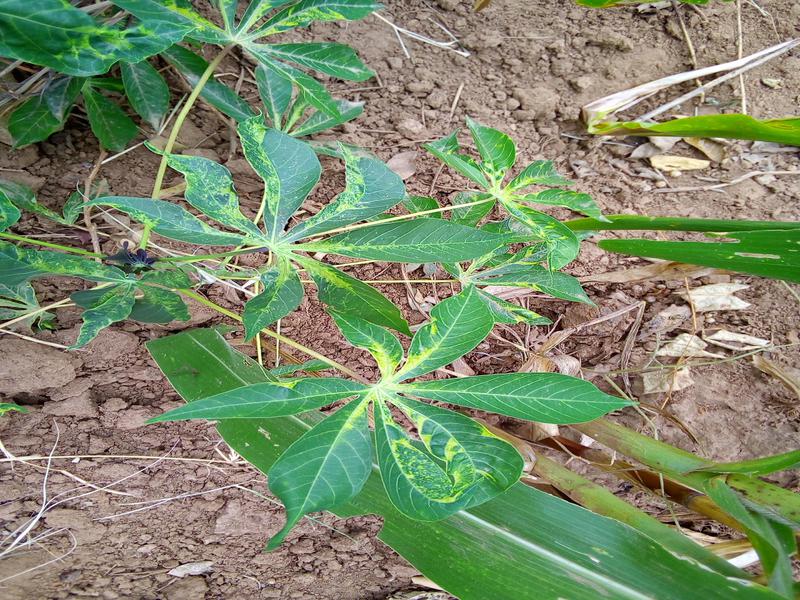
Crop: cassava
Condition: mosaic_disease